2017 ASEAN Summits

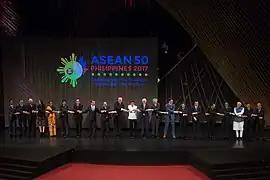
Delegates of the 31st ASEAN Summit which includes leaders from outside ASEAN.

The 2017 ASEAN Summits or the 30th and 31st ASEAN Summits were diplomatic conferences centering on the Association of Southeast Asian Nations (ASEAN) which were held in the Philippines from 28 to 29 April and 10–14 November 2017. This marks the third and fourth time the ASEAN Summit was held in the Philippines.